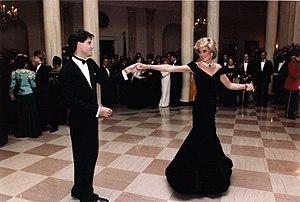
Princesse Diana et John Travolta dansant dans le hall d'entrée de la Maison Blanche. Italiano: La Principessa Diana balla con John Travolta nel salone della Casa Bianca. Português: Princesa Diana e John Travolta dançam no Hall da Casa Branca. Polski: Księżna Diana i John Travolta tańczą w holu, w Białym Domu. Русский: Принцесса Диана танцует с Джоном Траволтой на приёме в Белом доме Български: Принцеса Даяна танцува с Джон Траволта в приемната на Белия дом
John Travolta [ d͡ʒɑn tɹəˈvoʊltə], né le 18 février 1954 à Englewood est un acteur américain. Il est aussi chanteur, danseur et producteur de cinéma.
Le hall d'entrée est l'entrée principale et officielle de la Maison-Blanche. Grande pièce rectangulaire, elle mesure approximativement 9,5 m sur 13,5 m et est située au State Floor. Le hall ouvre à l'extérieur sur le portique Nord, qui fait face à la Pennsylvania Avenue. Le côté sud du hall ouvre sur le Cross Hall dont il est séparé par une série de colonnes doriques. Sur le mur Est, s'ouvre le Grand escalier menant au second étage. Le sol est en carreau de marbre rose et blanc. L'aspect général du hall date de la rénovation de la Maison Blanche de 1902, avec en 1952 l'ouverture pour le grand escalier pratiqué sur le mur de refend ouest lors de la reconstruction Truman ; auparavant celui-ci, de forme différente, ouvrait sur le Cross Hall.